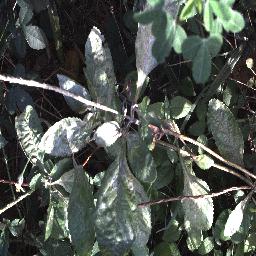
Label: snake_weed